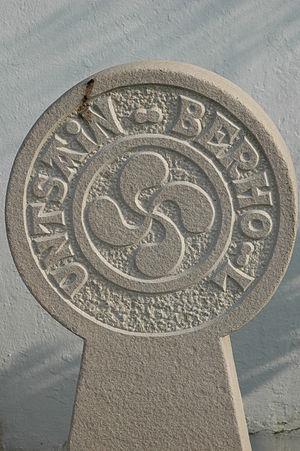
Une stèle discoïdale est un monument funéraire que l'on peut trouver dans le Maghreb, en Syrie, Suède, France, Italie, Espagne, Portugal, Turquie, Russie, Norvège. Elle a existé en France en Occitanie et reste particulièrement abondante dans les cimetières du Pays basque. Cette forme rappelle l'idole-bouteille ou le signe de Tanit que l'on rencontre dans la civilisation phénicienne.